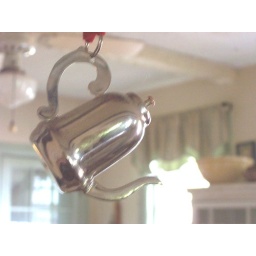
Tea pot knick-knack hanging around in my kitchen